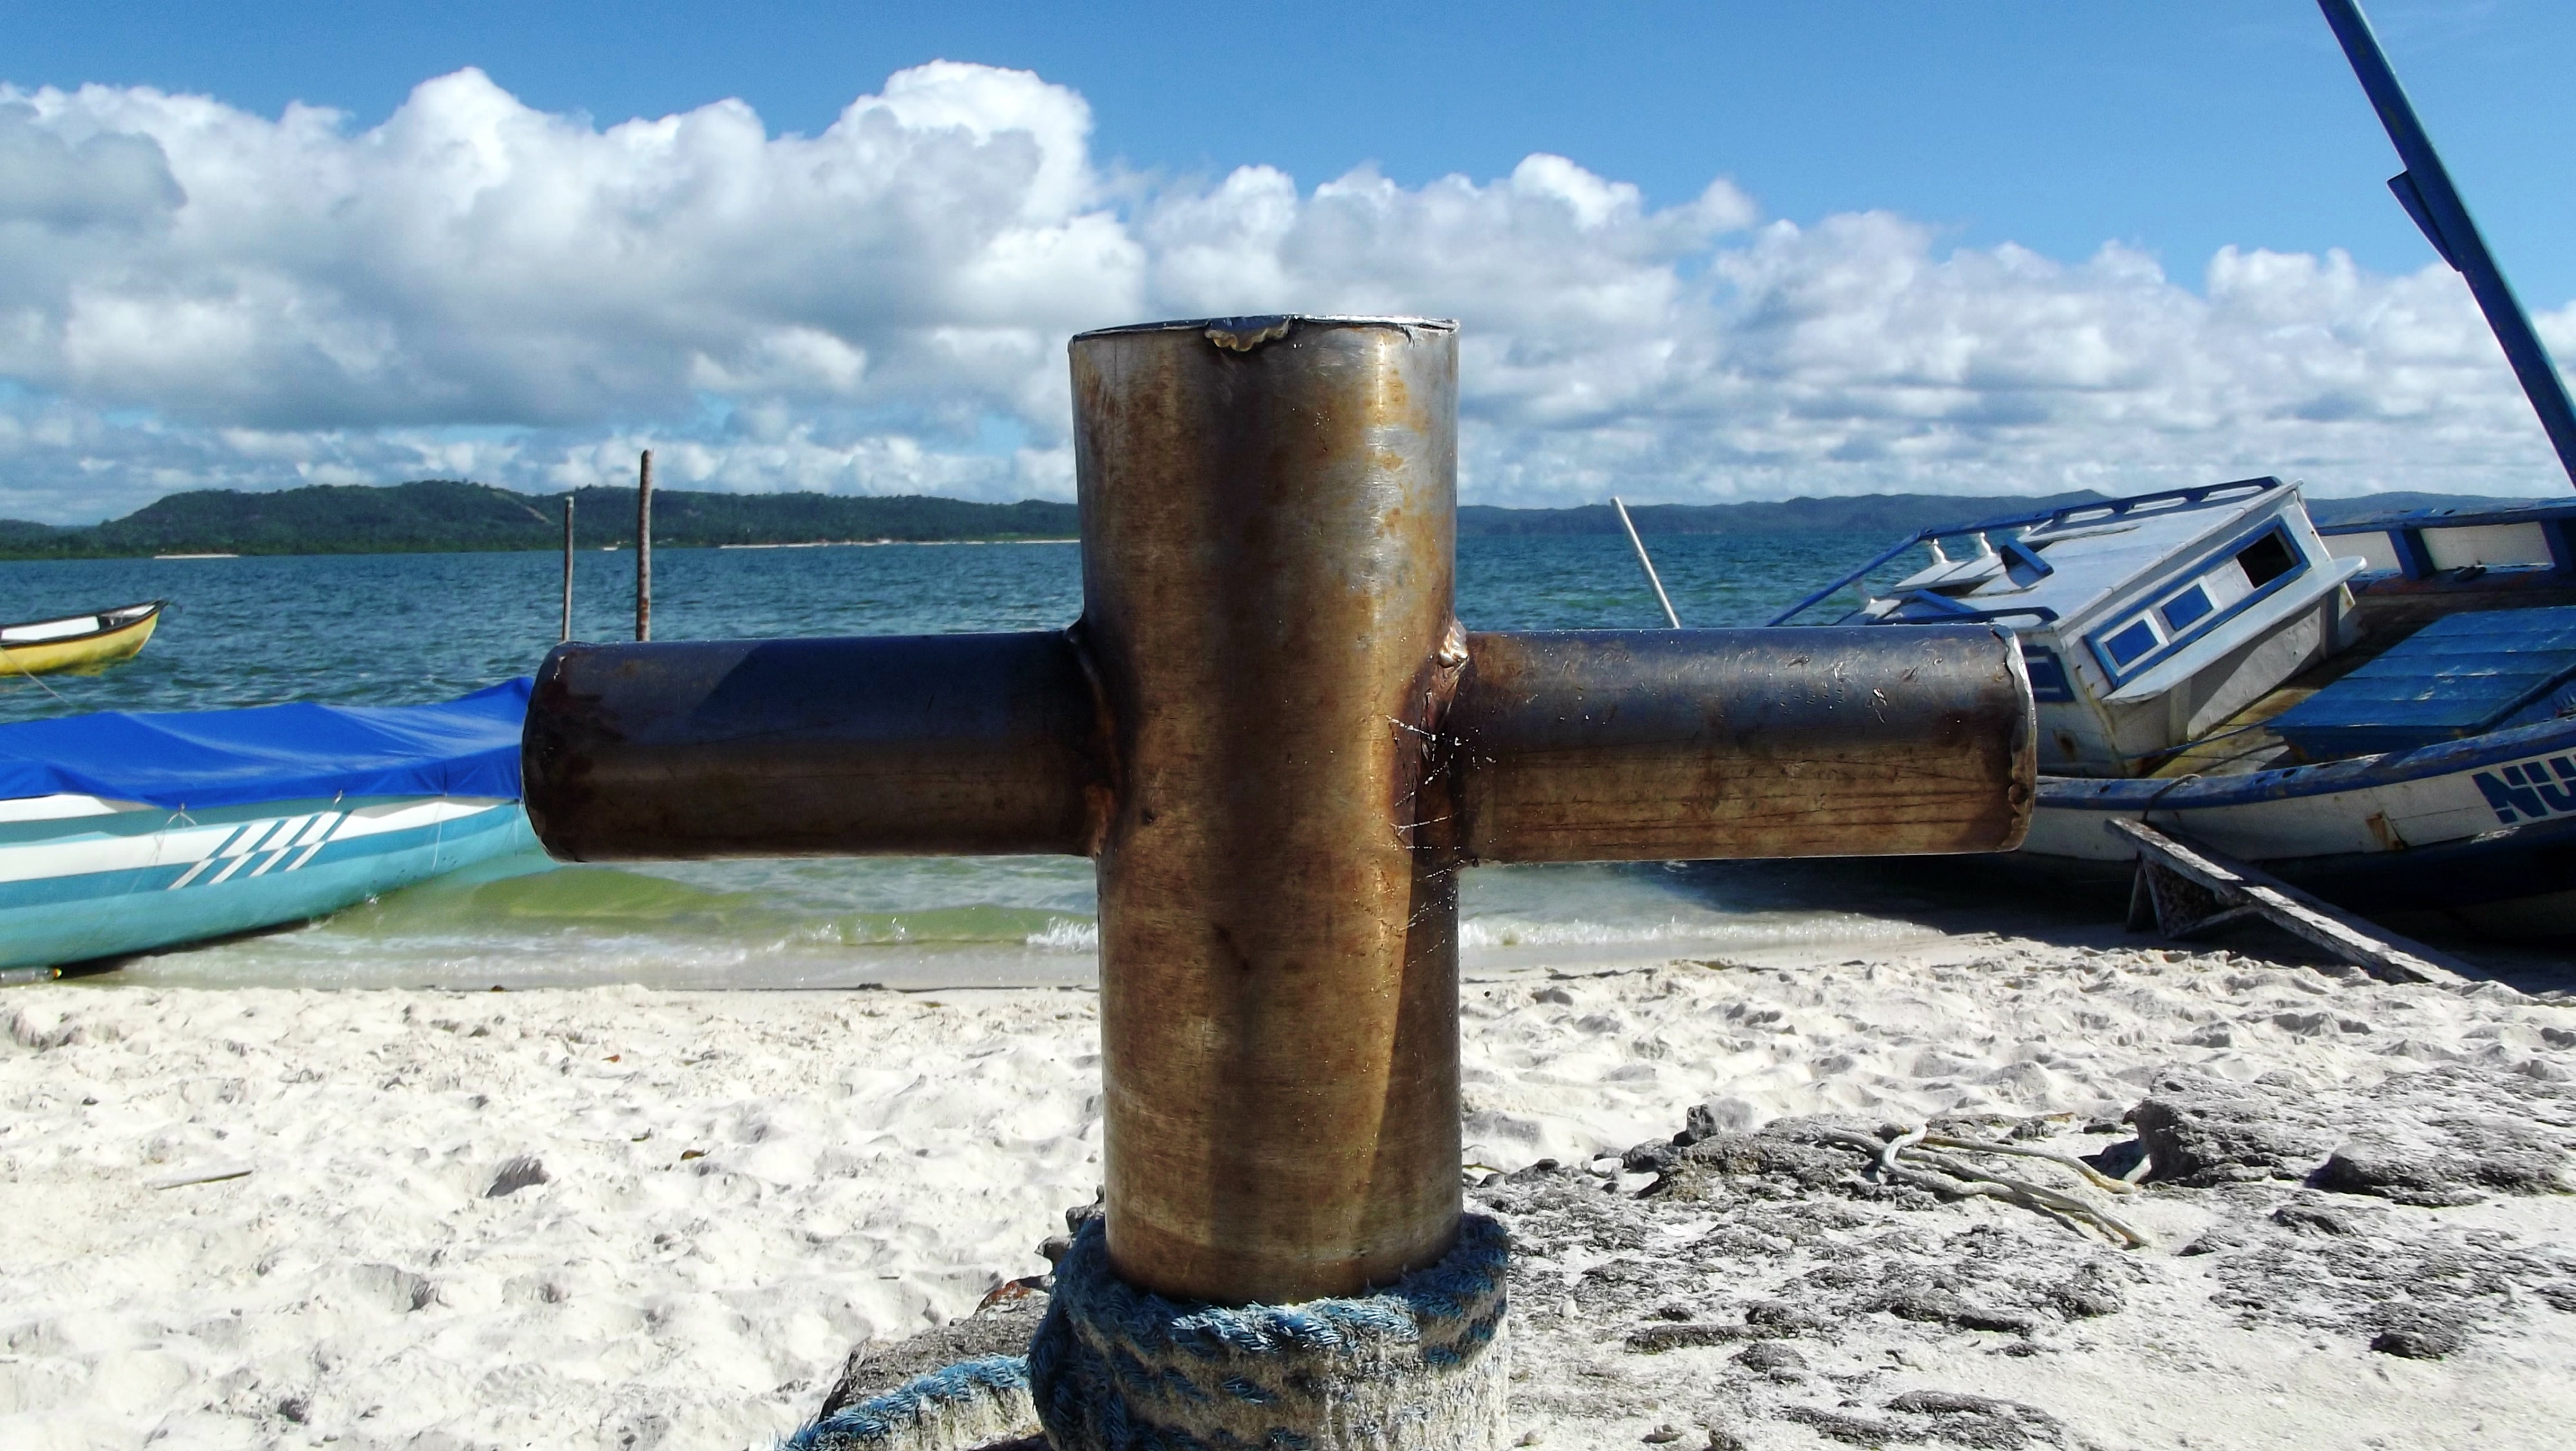
beach, landscape, sea, water, boat, wind, vehicle, mast, boats, mar, sol, watercraft